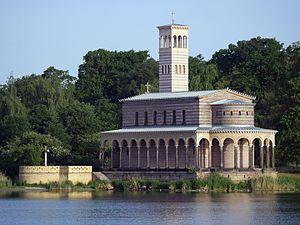
La Heilandskirche, ou église du Saint-Sauveur, est une église luthérienne située sur la rive de la Havel à Sacrow, un quartier de Potsdam en Allemagne. Construite en 1844 d'après les plans de Ludwig Persius dans le style italien apprécié du roi Frédéric-Guillaume IV de Prusse, l'église se trouvait dans la zone des installations frontalières du mur de Berlin à partir de 1961. Après la réunification allemande en 1990, le bâtiment a été complètement restauré et fait aujourd'hui, ensemble avec le château de Sacrow, partie des châteaux et parcs de Potsdam et Berlin, un site inscrit du patrimoine mondial de l'UNESCO.